Martin Kove

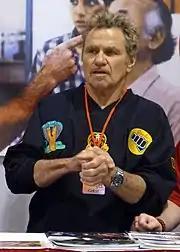
Kove in 2015

Kove appeared in the 2007 music video for the song "Sweep the Leg" by No More Kings as a caricature of himself and John Kreese from "The Karate Kid".